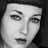
Emotion: neutral